Indian MRCA competition

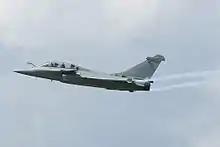
Rafale

Flight evaluation of the fighters started in August 2009 at Bangalore. The F/A-18E/F and F-16IN completed their field trials by mid-September 2009. The Rafale began trials in late September 2009. As of late October 2009, the IAF has completed the trials of F/A-18, F-16, Rafale, and MiG-35. According to Air Chief Marshal P.V. Naik, all the aircraft tested so far "are going neck and neck".